Republic of Ireland national football team

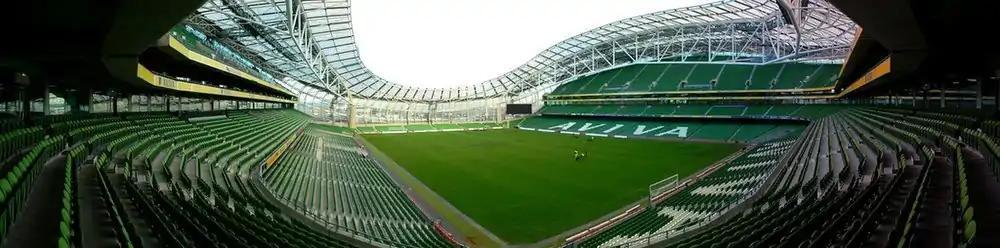
Aviva Stadium

Since the 1980s, most home matches have been played at Lansdowne Road, Dublin, the national rugby stadium owned by the Irish Rugby Football Union (IRFU). The ground was closed for redevelopment in 2007, with the replacement ground, the Aviva Stadium, opening on 14 May 2010. The first football match in the Aviva was Manchester United against a League of Ireland XI side, managed by Damien Richardson, on 4 August 2010. Manchester United won the game 7–1, with Park Ji-Sung scoring the first goal in the Aviva Stadium. Aviva Stadium is jointly owned by the IRFU and FAI, although it will return to solely IRFU ownership on expiry of the current 60-year lease. The first football international played at Lansdowne Road by a FAI team was a friendly against Italy in 1971 (an IFA team first played in 1878 against England); a 5–0 victory over San Marino in a UEFA Euro 2008 qualifying Group D match on 15 November 2006 was the last game there before the reconstruction. The all-seater capacity of Lansdowne Road prior to the renovation was 36,000, although higher attendances, using the standing only areas, were permitted for friendly matches. The Aviva Stadium's status as an all-seater increased capacity for competitive games to 51,700. The opening game at the Aviva Stadium, a controversial 1–0 friendly defeat to Argentina, was noted for Robbie Keane securing his membership in the FIFA Century Club and manager Giovanni Trapattoni's absence due to surgery, with assistant manager Marco Tardelli taking charge.